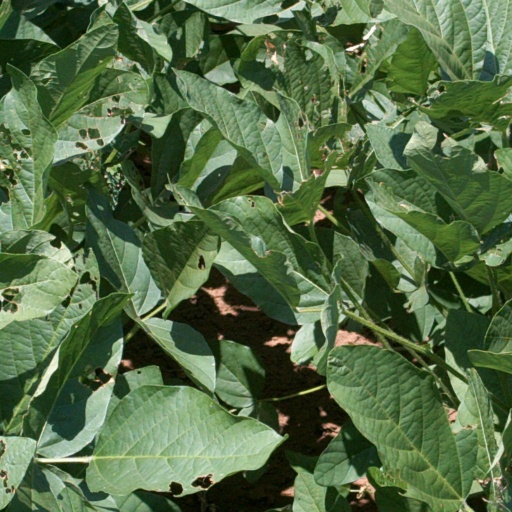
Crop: soybean